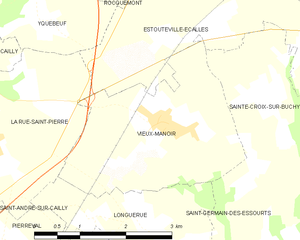
Carte des communes françaises Vieux-Manoir